John Kennedy (Louisiana politician)

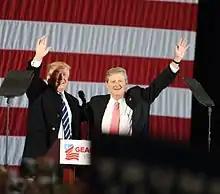
Then-president-elect Donald Trump and Kennedy campaigning in Baton Rouge

On January 26, 2016, Kennedy launched a third bid for a Senate seat. In seeking to succeed the retiring Vitter, he faced more than 20 opponents. Vitter had announced his forthcoming retirement from the Senate in 2015 after losing a bid for governor to John Bel Edwards.